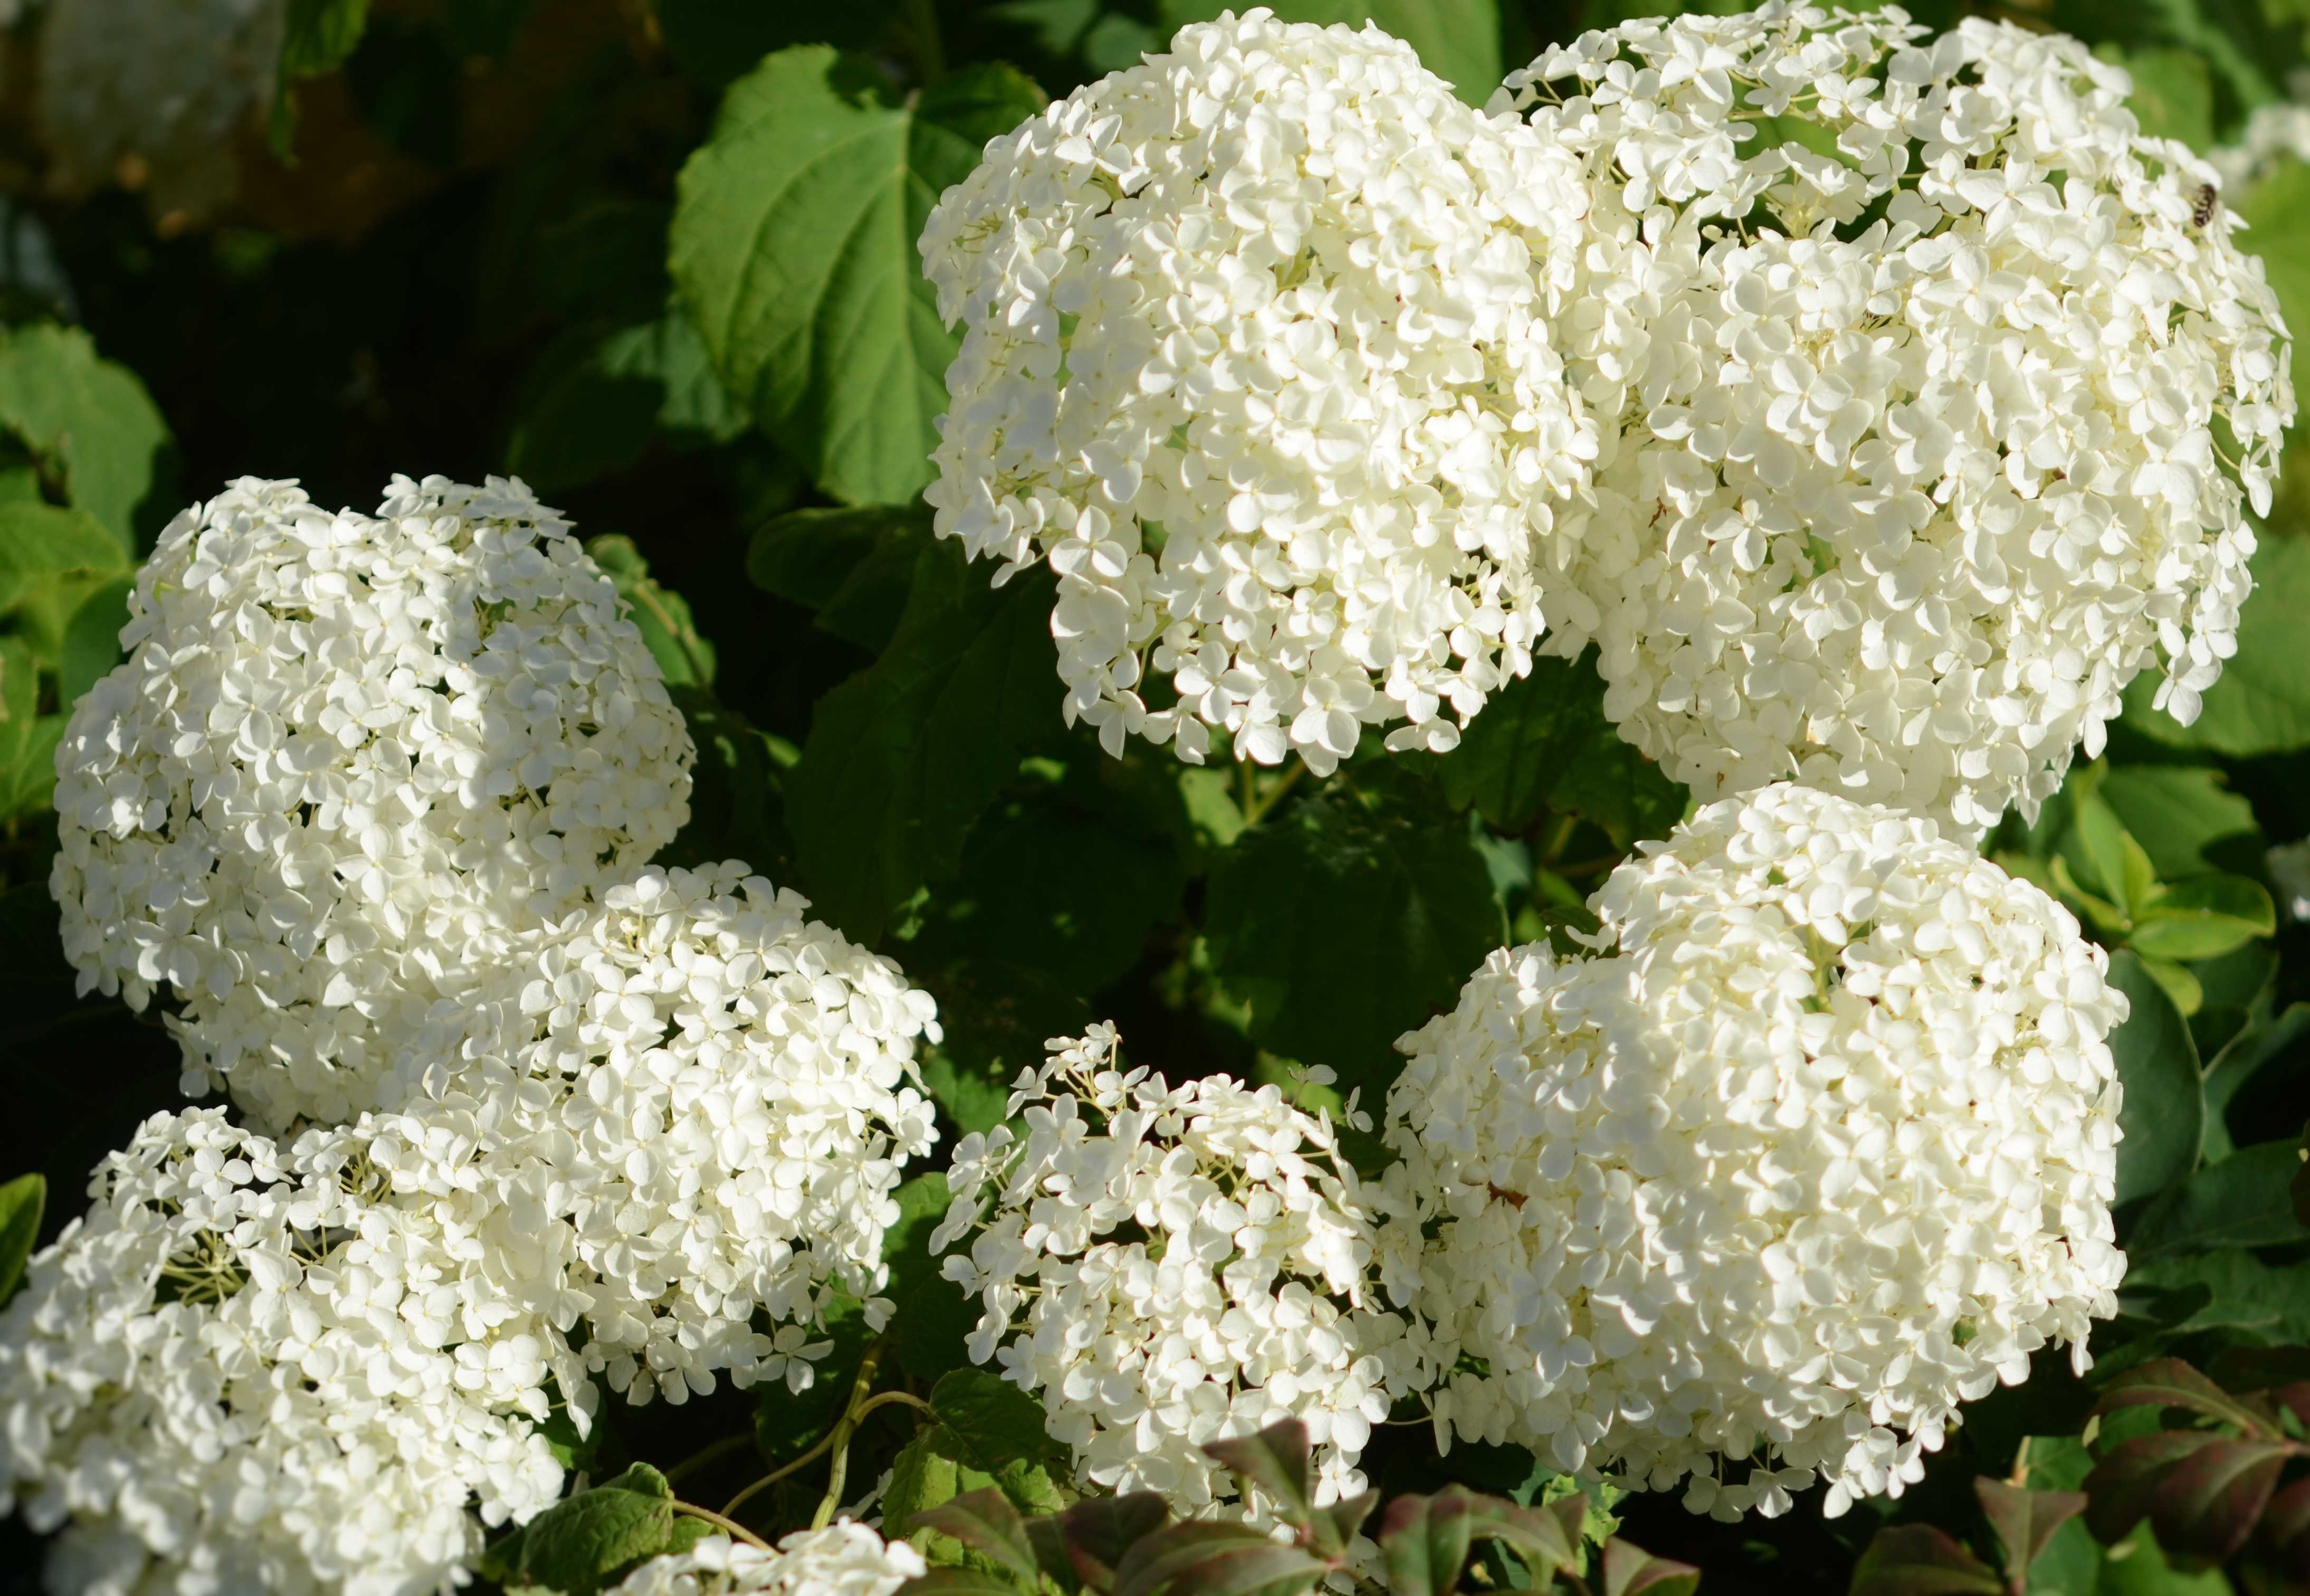
nature, blossom, plant, flower, petal, bloom, summer, floral, spring, green, macro, natural, blooming, garden, hydrangea, shrub, viburnum, yarrow, flowering plant, hydrangeaceae, cornales, guelder rose, land plant, moschatel family